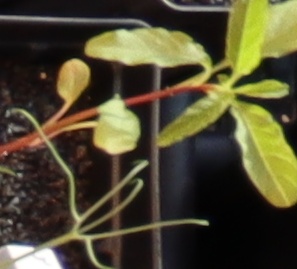
Label: Waterhemp